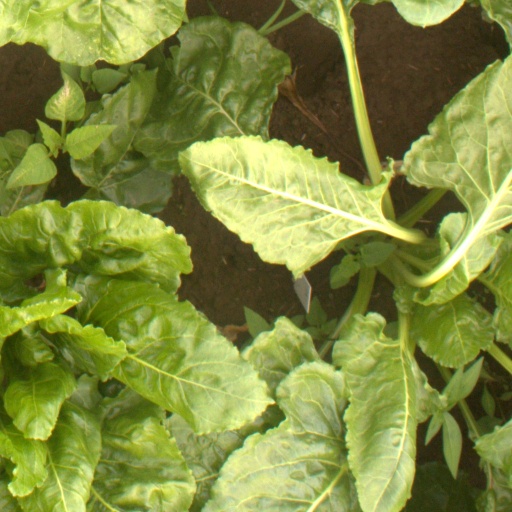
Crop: sugar beet